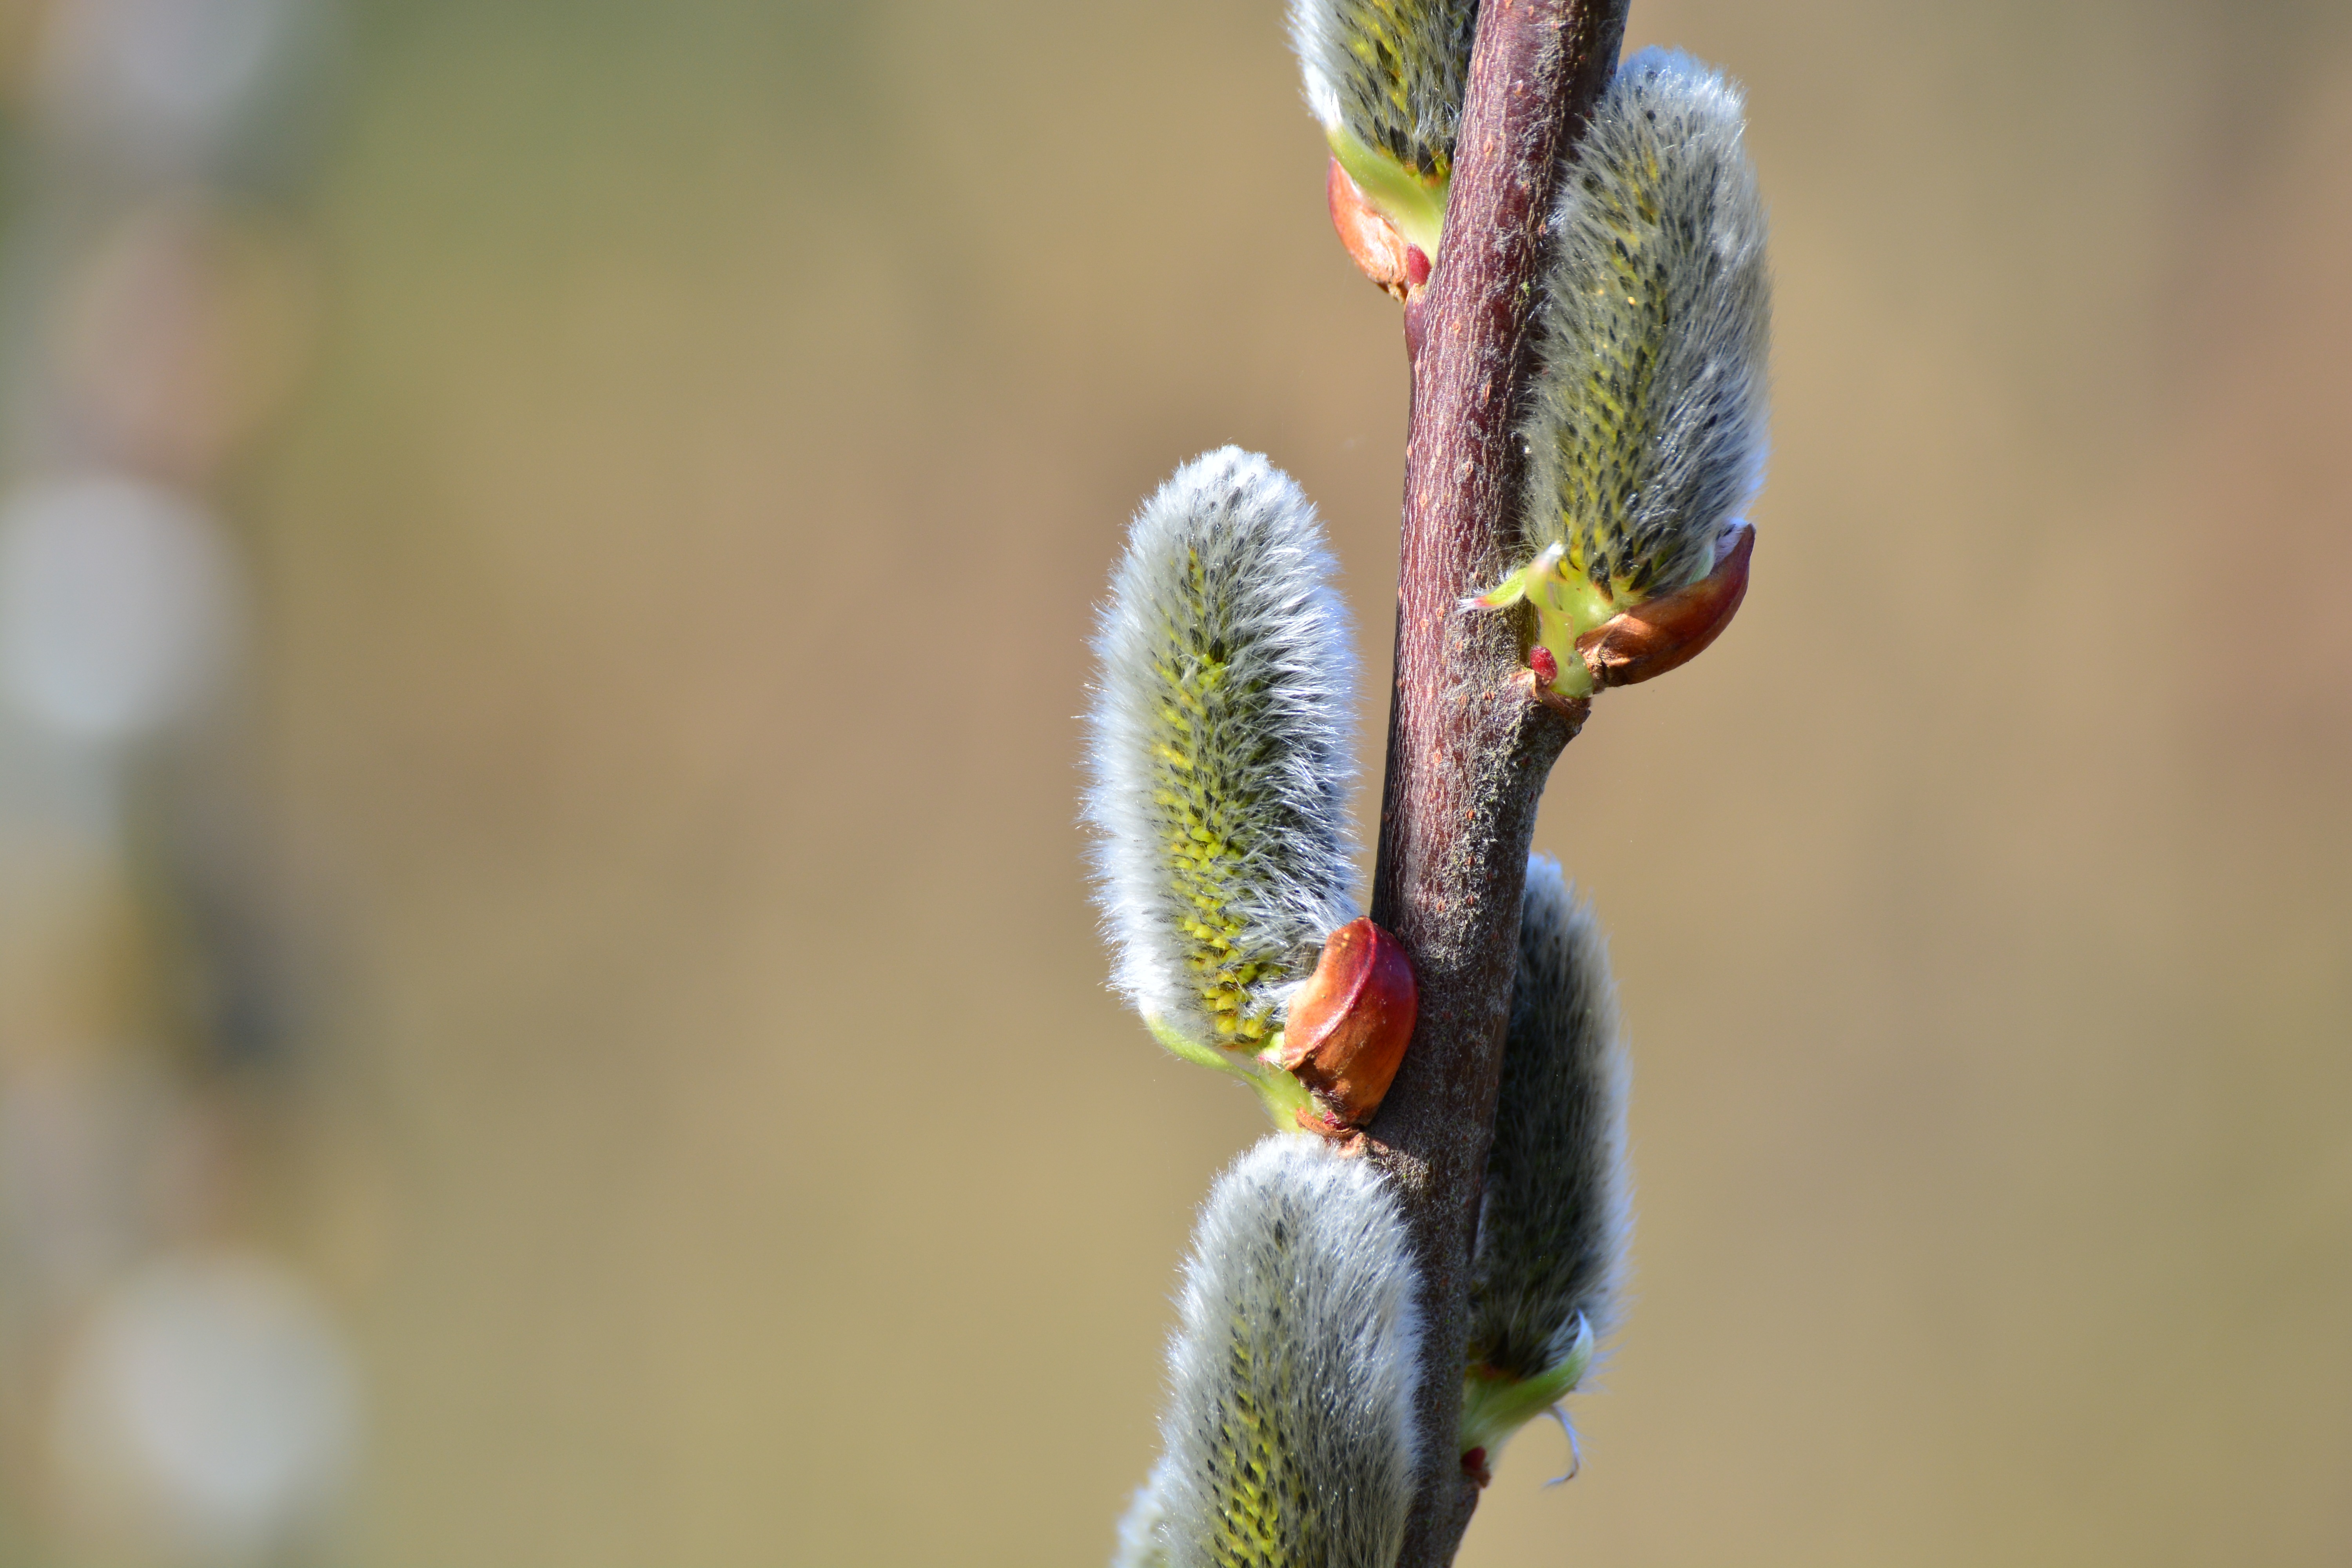
landscape, nature, branch, bird, growth, plant, flower, wildlife, spring, green, beak, hummingbird, flora, fauna, close up, graze, hairy, vertebrate, parrot, bud, plug, macro photography, scion